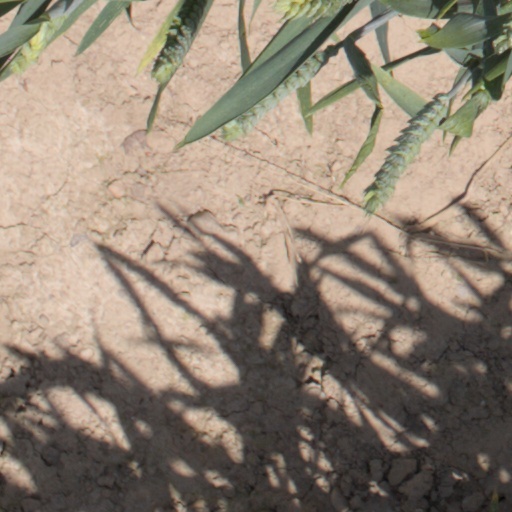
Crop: wheat